Ofoten Line

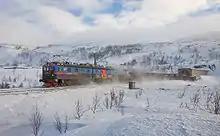
A Dm3 triple units

In March, LKAB awarded the contract to build 750 new 100-tonne hopper cars to Transnet of South Africa, after among others Norsk Verkstedindustri had been considered. In August, an agreement was reached whereby LKAB would pay for NOK 100 million of the NOK 130 million needed to upgrade the Ofoten Line. The contract to deliver 18 Iore locomotives was signed with Bombardier on 15 September 1998. LKAB bought SJ and NSB's share of MTAB in 1999, making MTAB a subsidiary.